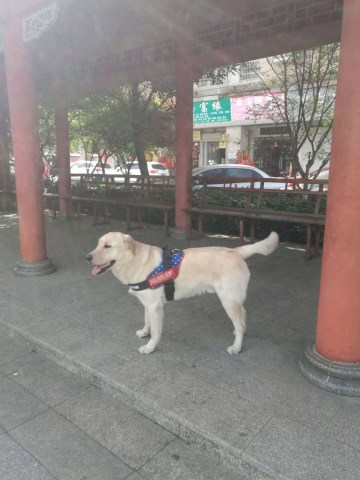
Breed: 3580-n000122-Labrador_retriever